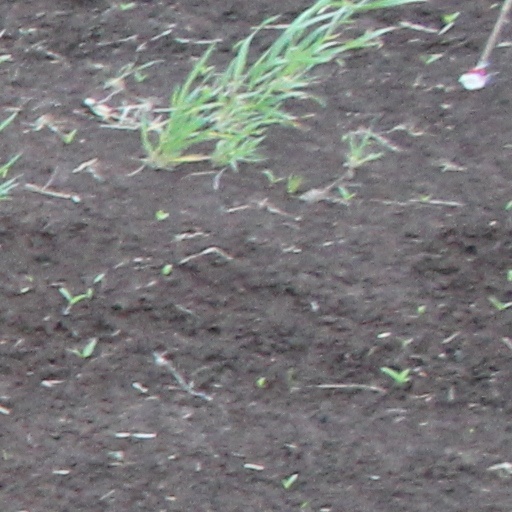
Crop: wheat